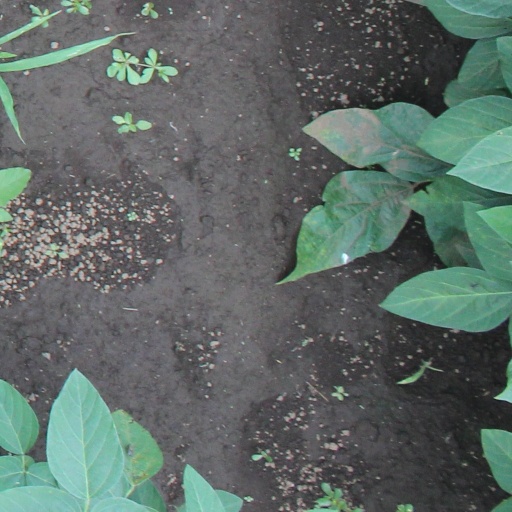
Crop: soybean